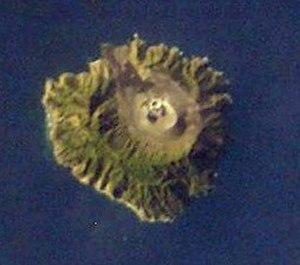
L'île Barren est une petite île volcanique inhabitée de l'océan Indien, localisée dans la mer d'Andaman, à 99 kilomètres à l’est-sud-est d'Andaman centrale, une île majeure des îles Andaman. Elle appartient administrativement au territoire des îles Andaman-et-Nicobar, inclus dans la république de l'Inde.